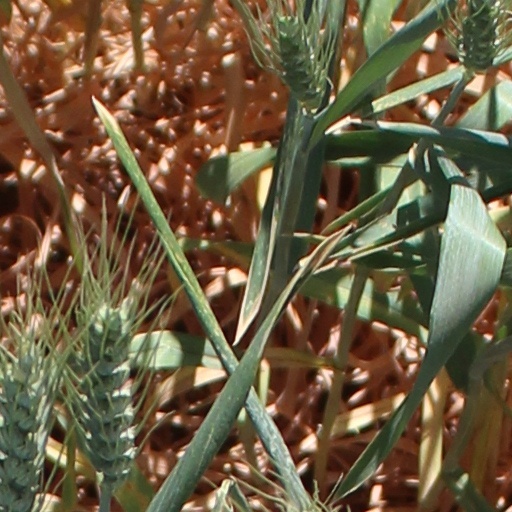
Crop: wheat